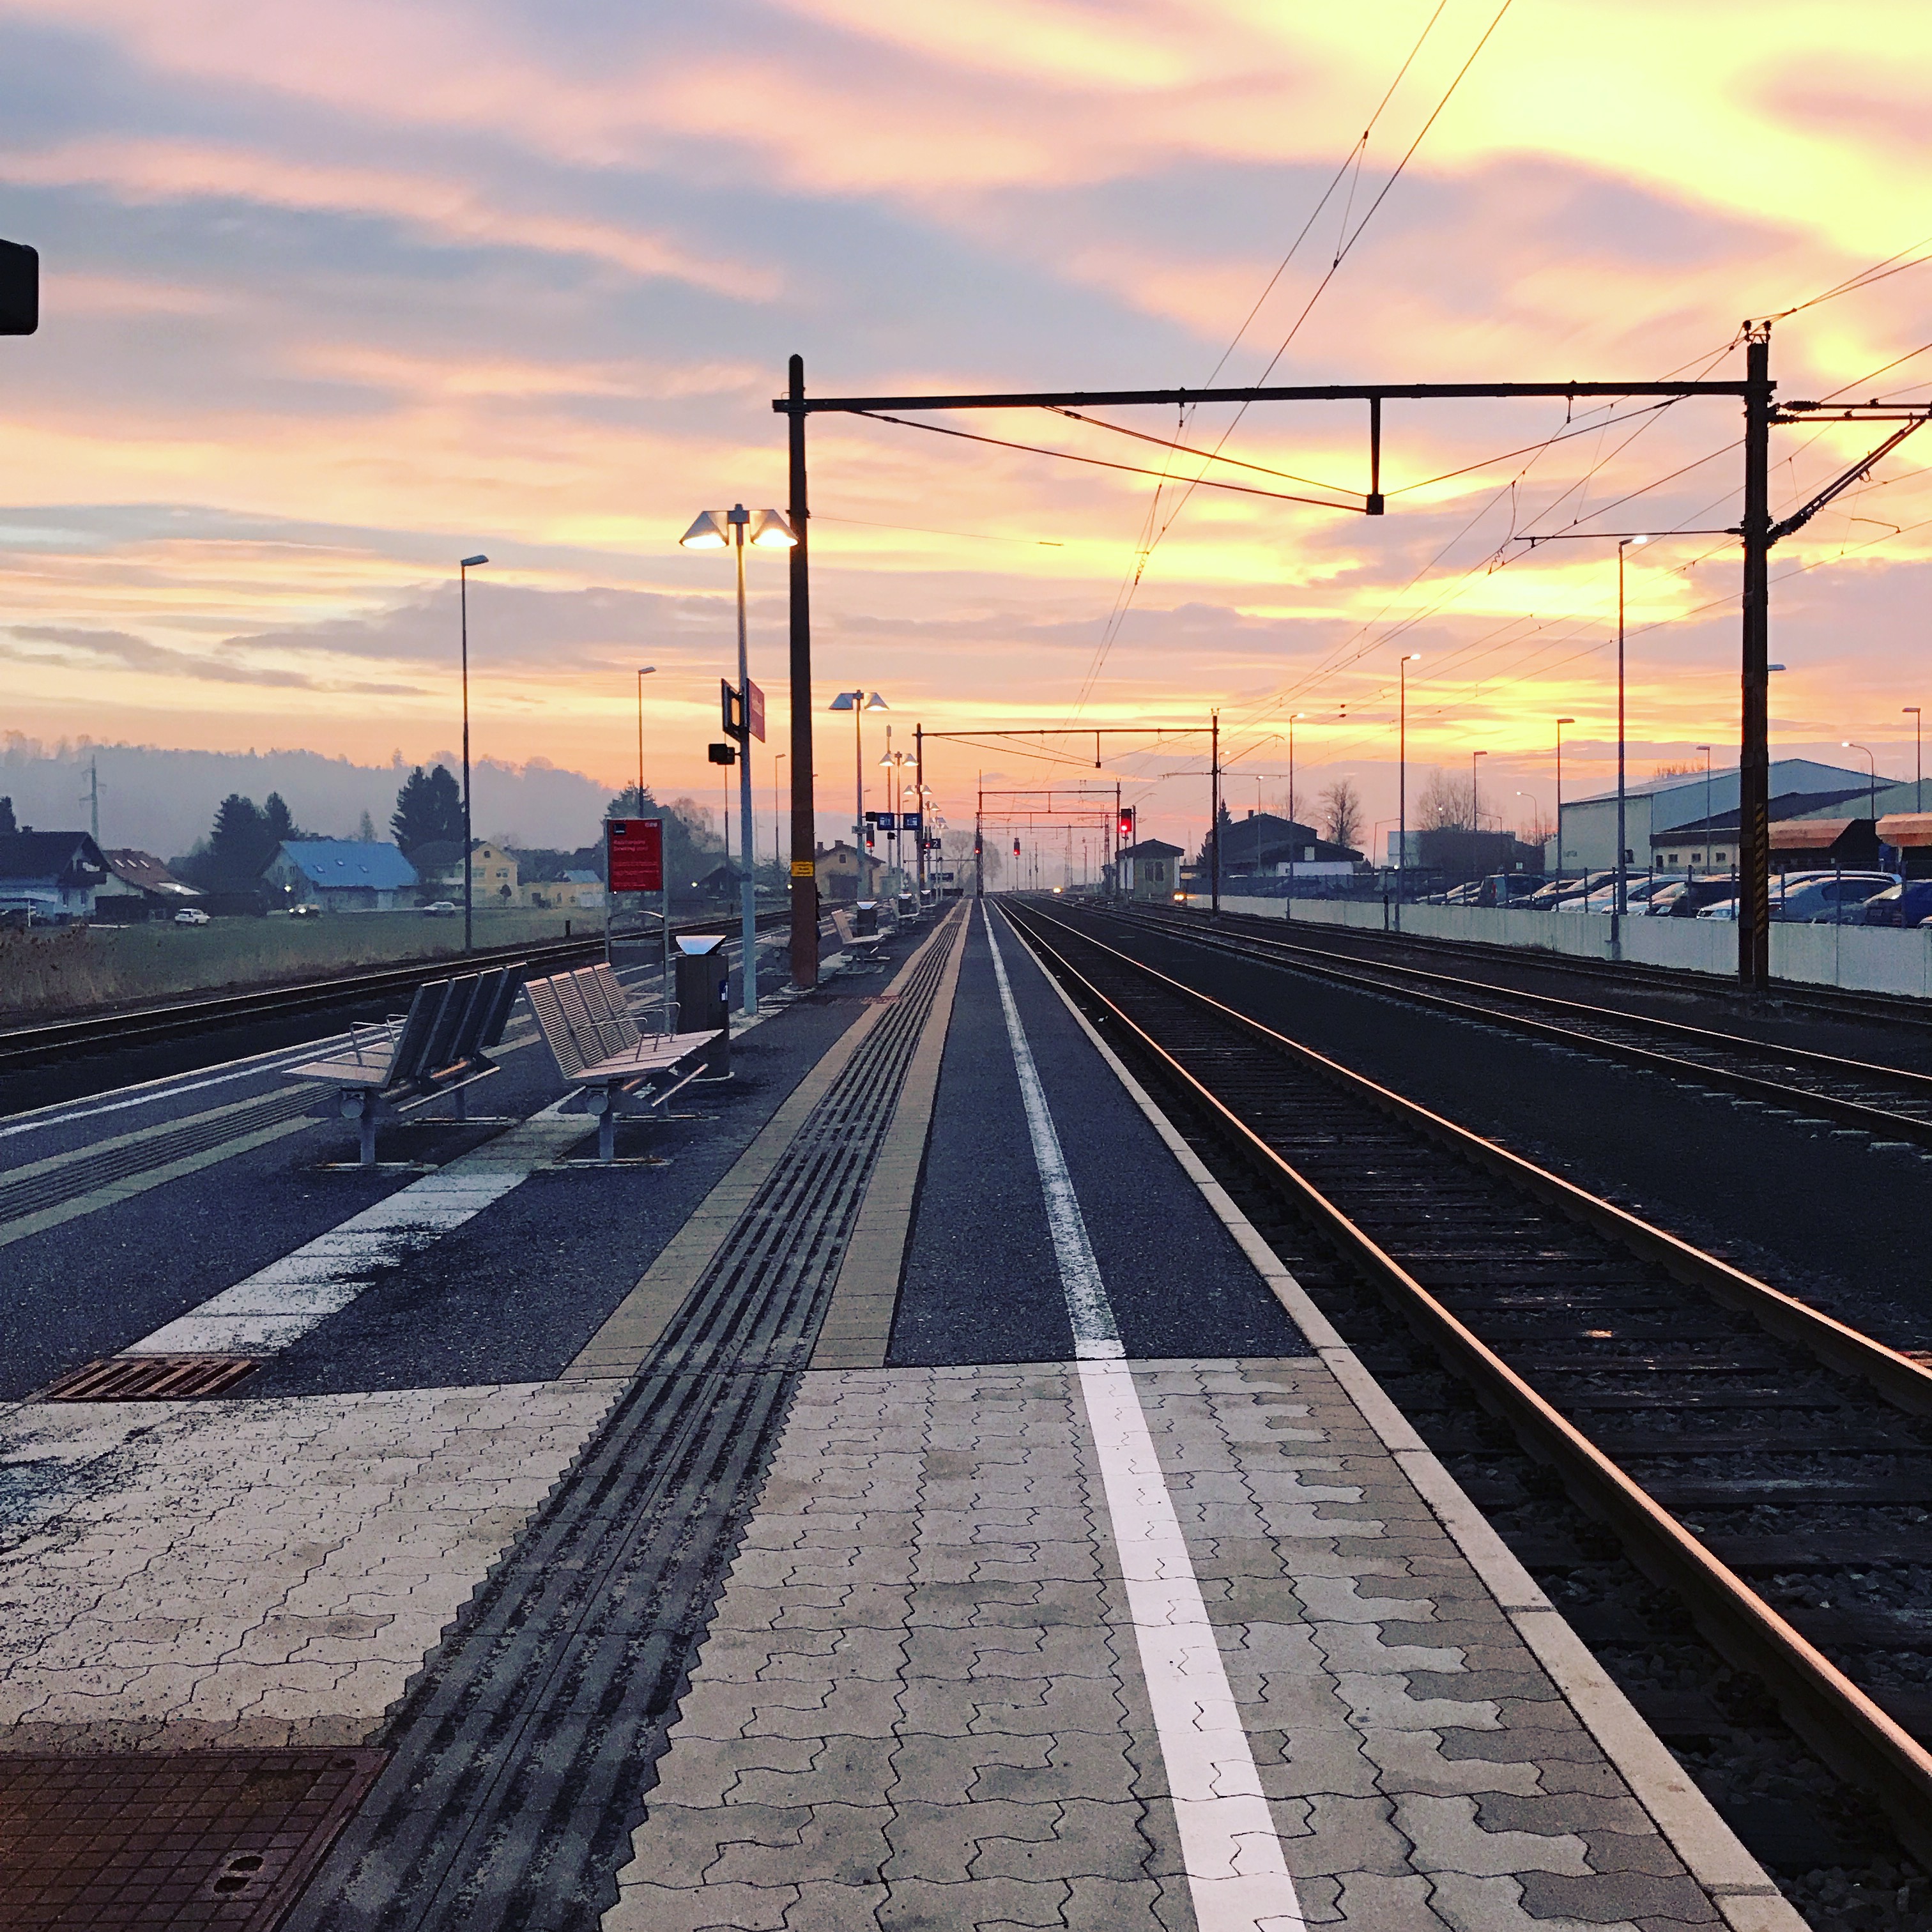
sun, track, sky, transport, road, urban area, infrastructure, cloud, horizon, metropolitan area, evening, residential area, lane, train station, morning, rail transport, dusk, atmosphere, fixed link, line, road surface, metropolis, highway, sunset, sunlight, cityscape, meteorological phenomenon, dawn, suburb, city, controlled access highway, car, building